Kugyō

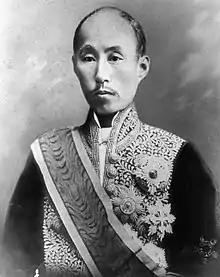
Prince Sanjō Sanetomi, the last Chancellor of the Realm of Japan

The "kugyō" originated from the Three Lords and Nine Ministers (三公九卿) of the ancient Chinese Qin dynasty (221 BC – 206 BC).